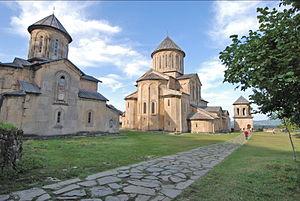
Monastère de Ghélati עברית: מנזר גלאתי Magyar: A Gelati kolostor, a Világörökség része Italiano: Monastero di Gelati ქართული: გელათის მონასტერი